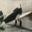
Label: airplane